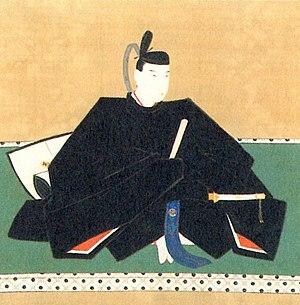
Date Narikuni est un daimyo de l'époque d'Edo, de 1827 à 1841.